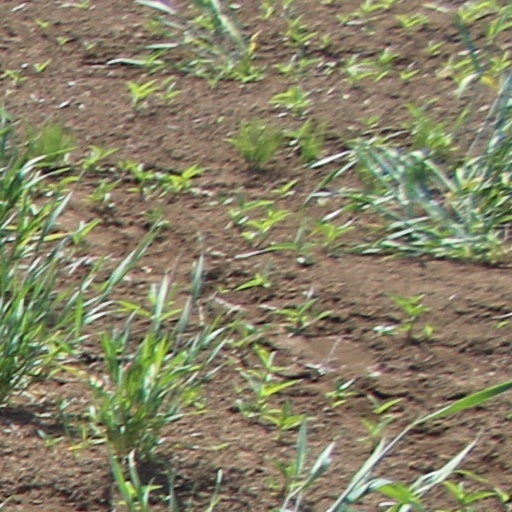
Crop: wheat